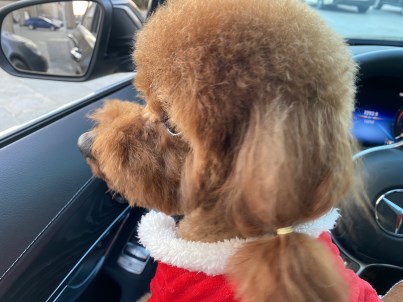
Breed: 7449-n000128-teddy